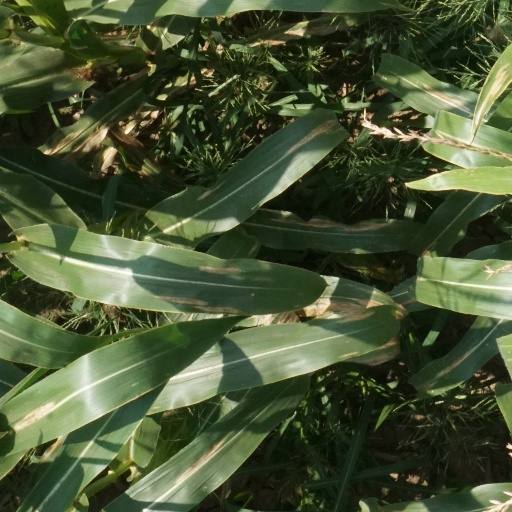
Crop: maize; corn